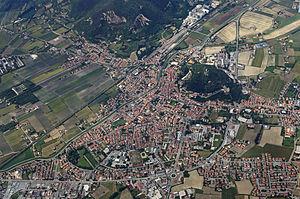
Monselice (province de Padoue, Italie)
Monselice est une commune italienne de la province de Padoue dans la région Vénétie en Italie.